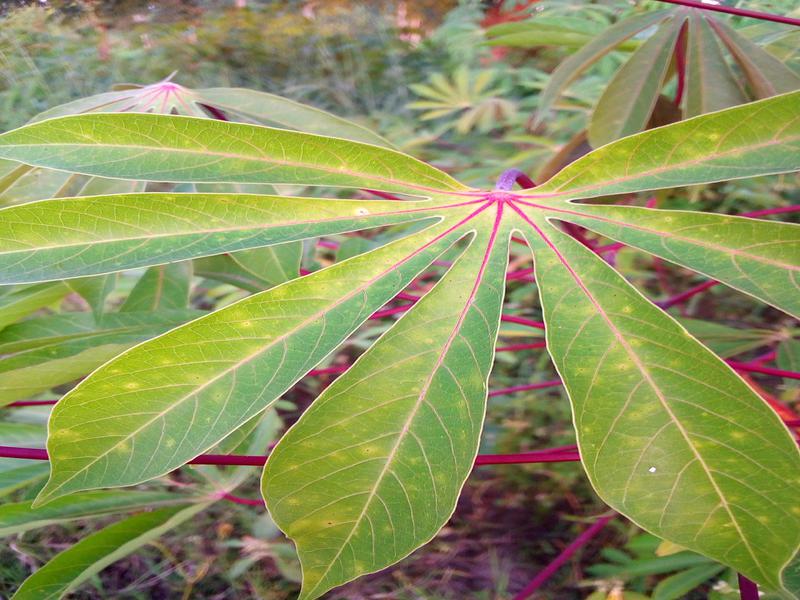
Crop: cassava
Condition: healthy